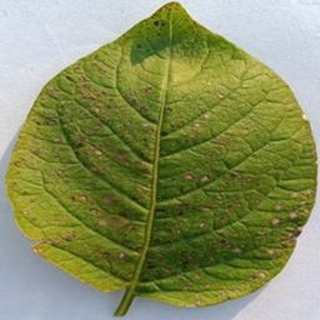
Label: potato_early_blight